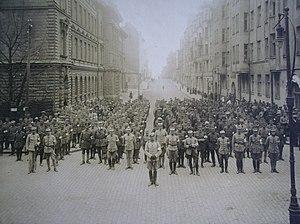
La Brigade suédoise à Helsinki en 1918
La Brigade suédoise est la formation militaire envoyée par le Royaume de Suède pour soutenir les Blancs durant la Guerre civile finlandaise.